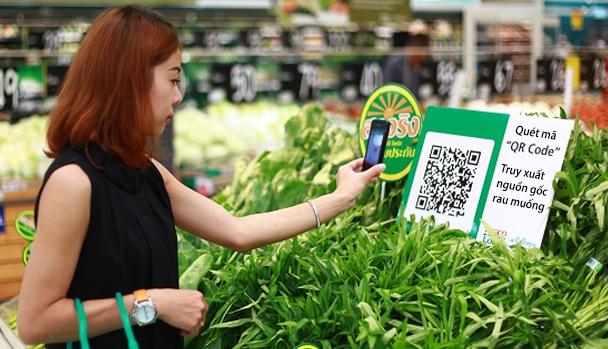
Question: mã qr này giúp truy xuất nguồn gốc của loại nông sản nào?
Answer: rau muống